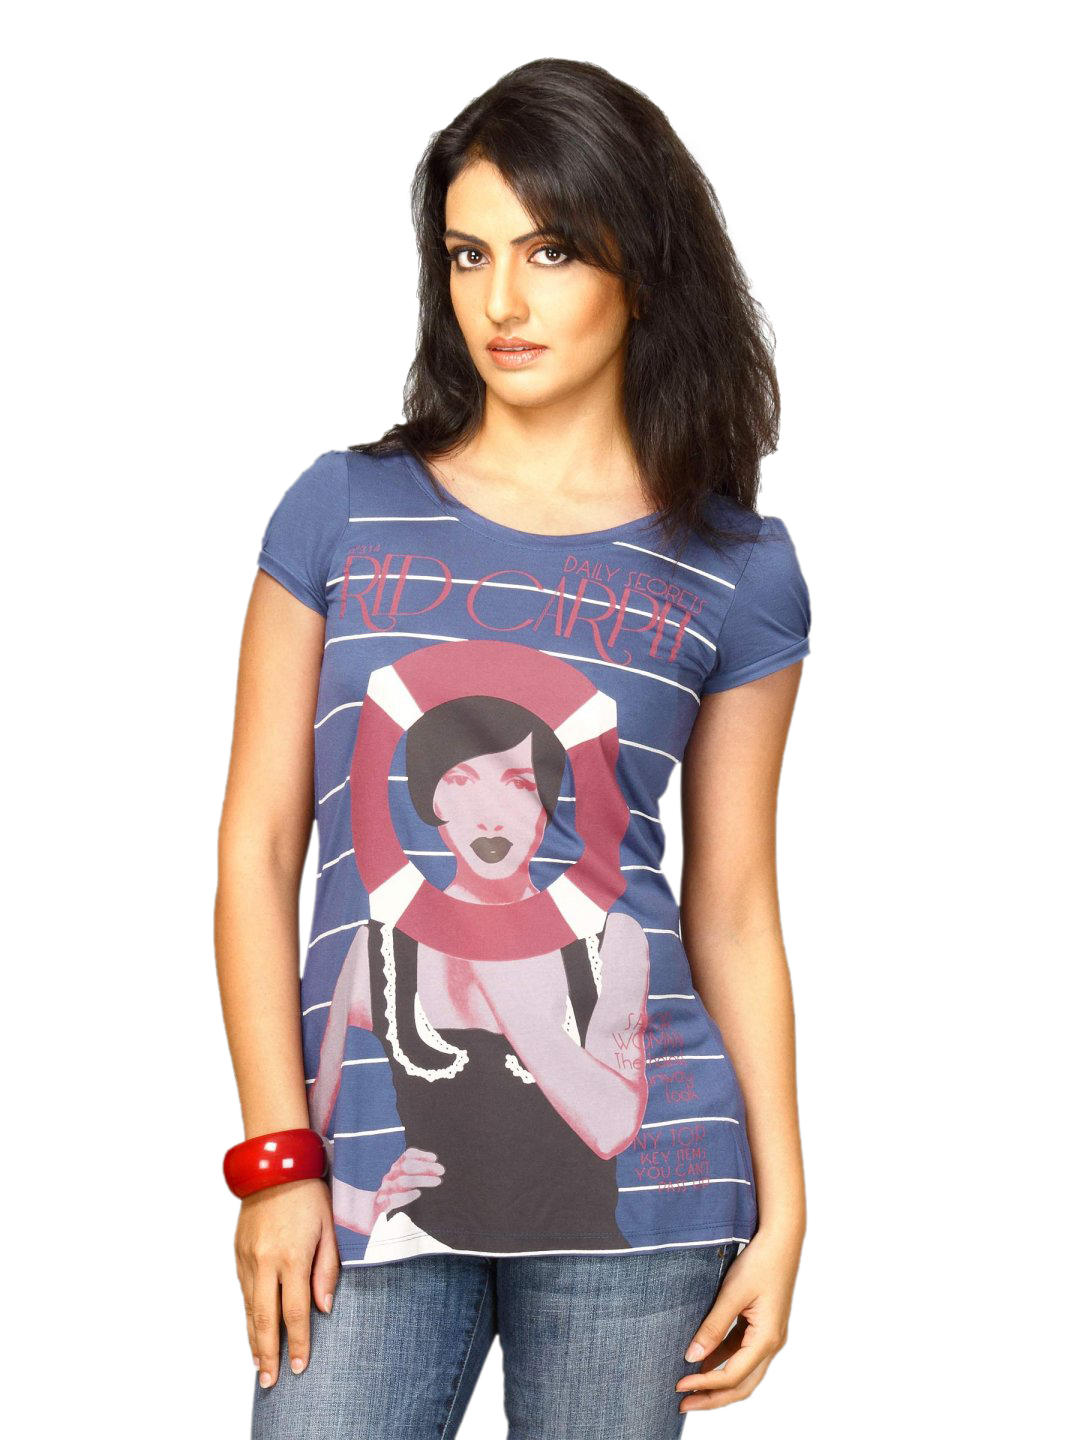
UCB Women's Short Sleeve Blue Red T-shirt
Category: Apparel / Topwear / Tshirts
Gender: Women
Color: Blue
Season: Summer 2011
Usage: Casual